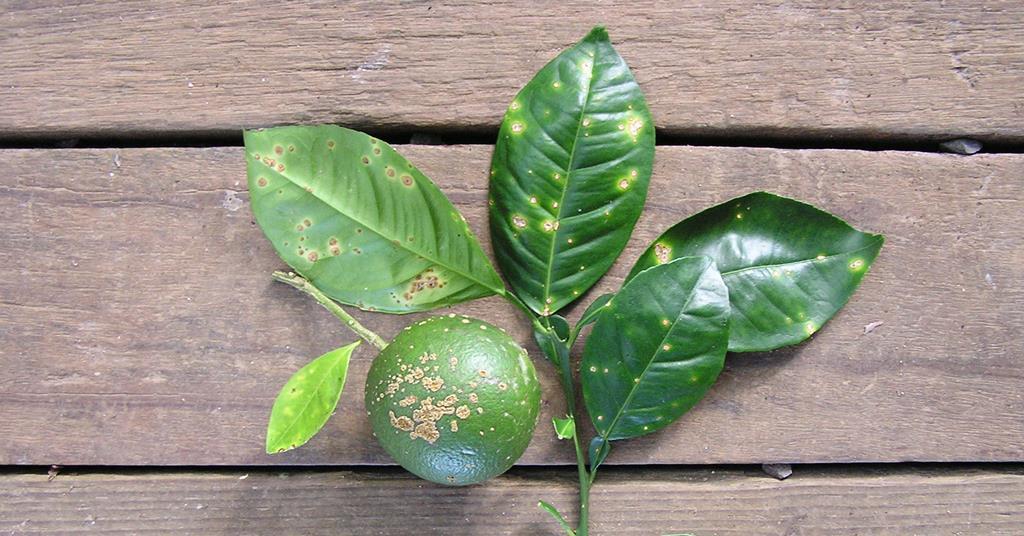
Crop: unknown
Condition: citrus_citrus_canker